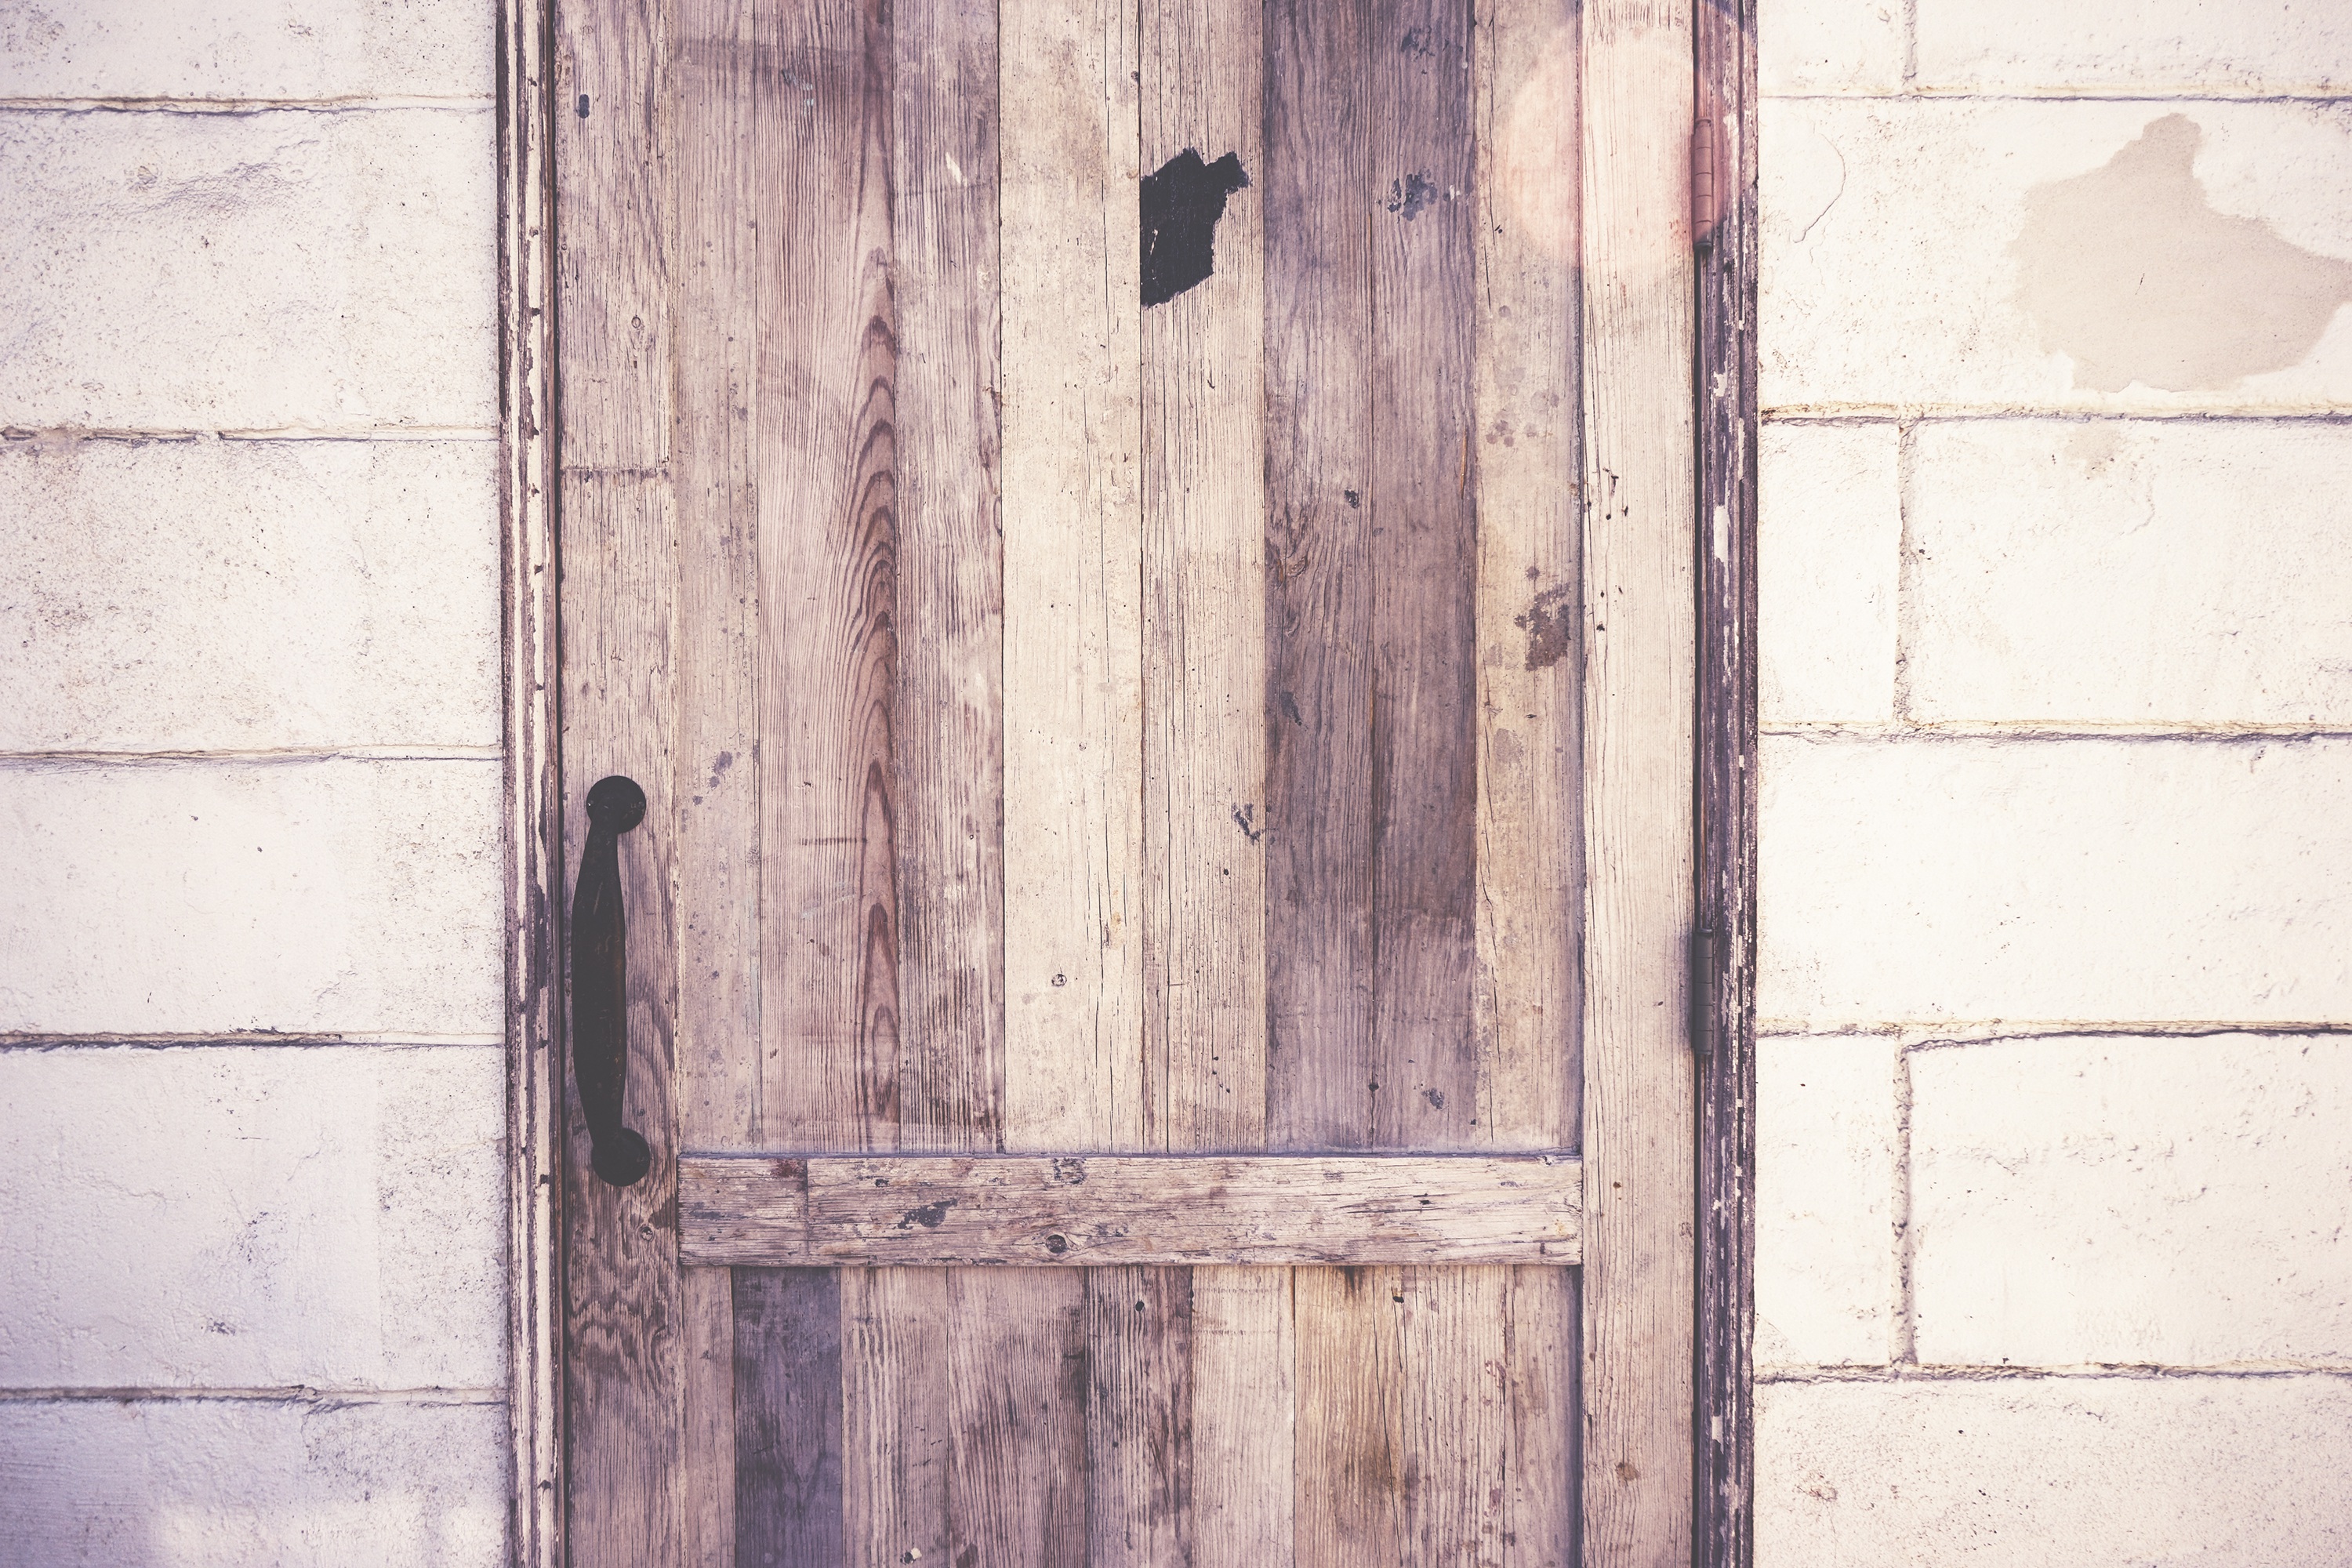
wood, white, house, texture, floor, window, old, wall, rustic, line, color, grunge, blue, door, concrete, handle, background, wooden, shape, entry, backdrop, flooring